Hemerdon Mine

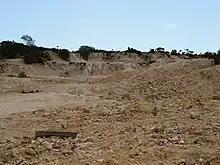
Another view of the main open-cast area

Sustained tungsten metal price rises resulted in a five-fold increase in the price of ammonium paratungstate (an intermediate product of tungsten), from around US$60 per STU in 2003, to in excess of US$240 per STU from 2006. This has resulted in increased tungsten mining exploration and development activities globally since 2005.